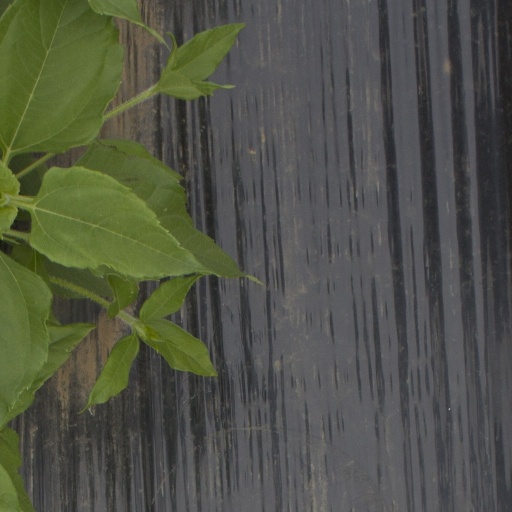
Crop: Jerusalem artichoke